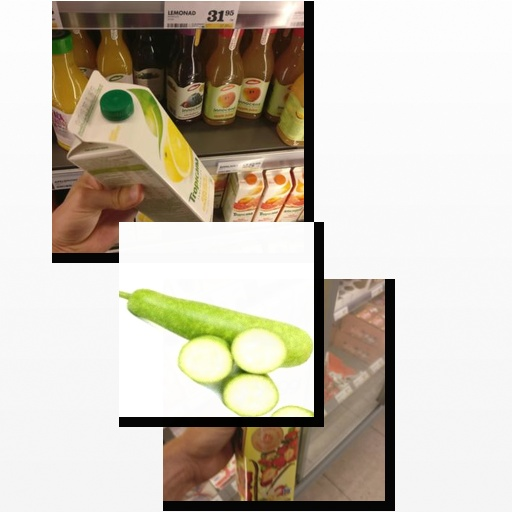
Food items: golden_grapefruit_juice, strawberry_yoghurt, bottle_gourd